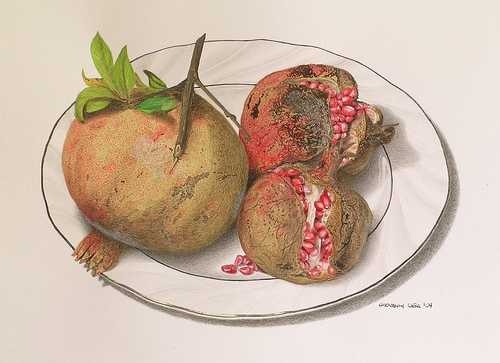
Label: Pomegranate